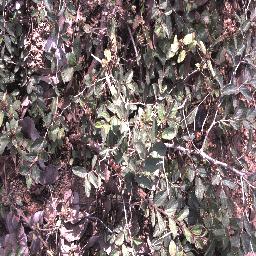
Label: chinee_apple